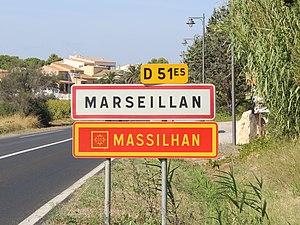
Panneau d'entrée Marseillan (et implicite limite de vitesse de 50 km / h) en français et en occitan. Le signe de langue occitane est dans les couleurs occitanes et affiche également le symbole occitane.
Marseillan est une commune française située dans le département de l'Hérault, en région Occitanie. Depuis le 31 décembre 2002, elle fait partie de la communauté d'agglomération Sète Agglopôle Méditerranée.
L'occitan ou langue d'oc est une langue romane parlée dans le tiers sud de la France, les Vallées occitanes et Guardia Piemontese en Italie, le Val d'Aran en Espagne et Monaco. L'aire linguistique et culturelle de l'occitan est appelée l’Occitanie ou Pays d'Oc.